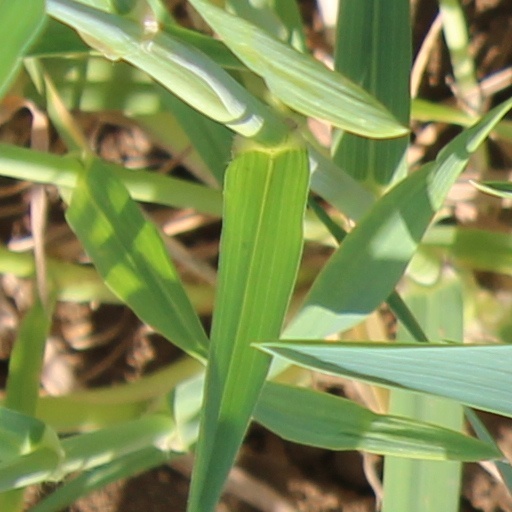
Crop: wheat